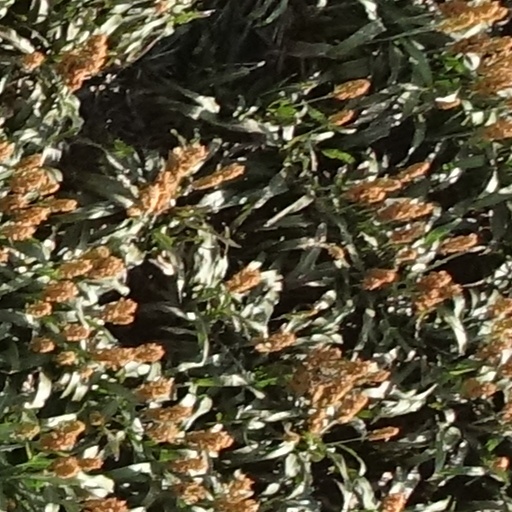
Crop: sorghum